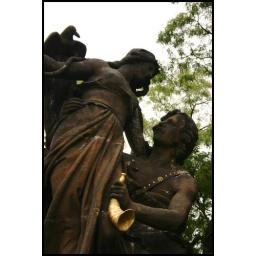
A monument at Vysehrad castle in Prague